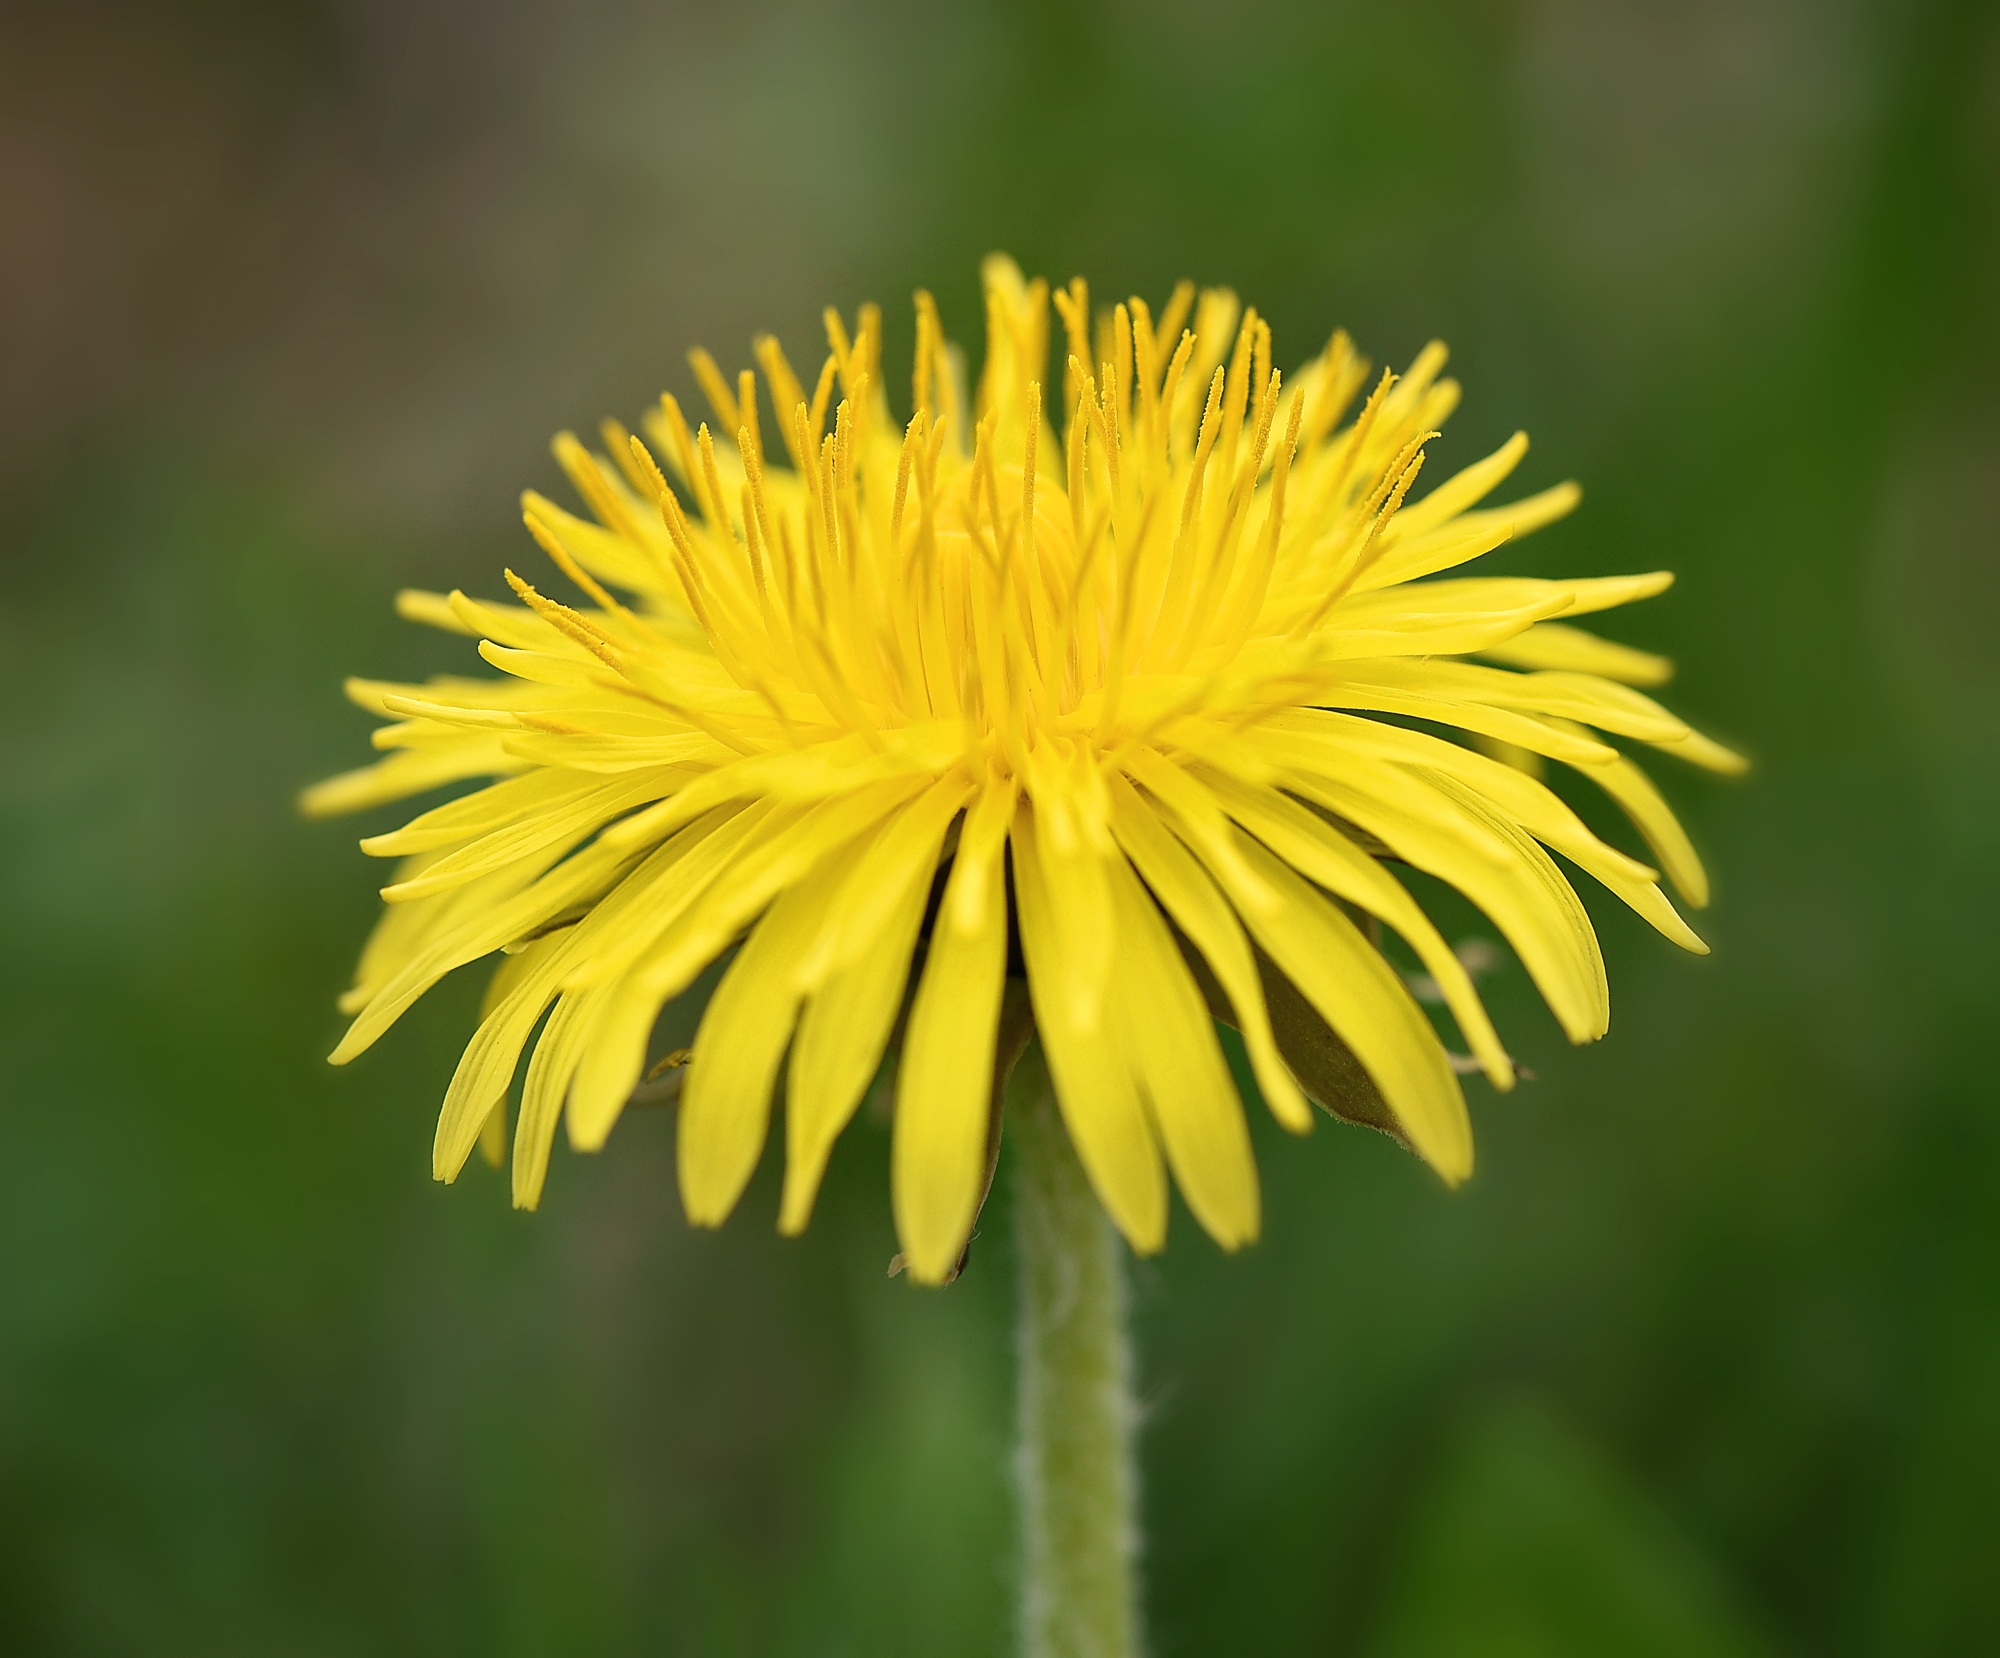
nature, blossom, plant, dandelion, prairie, flower, petal, bloom, botany, yellow, close, flora, wildflower, close up, pointed flower, macro photography, flowering plant, daisy family, plant stem, land plant, flatweed